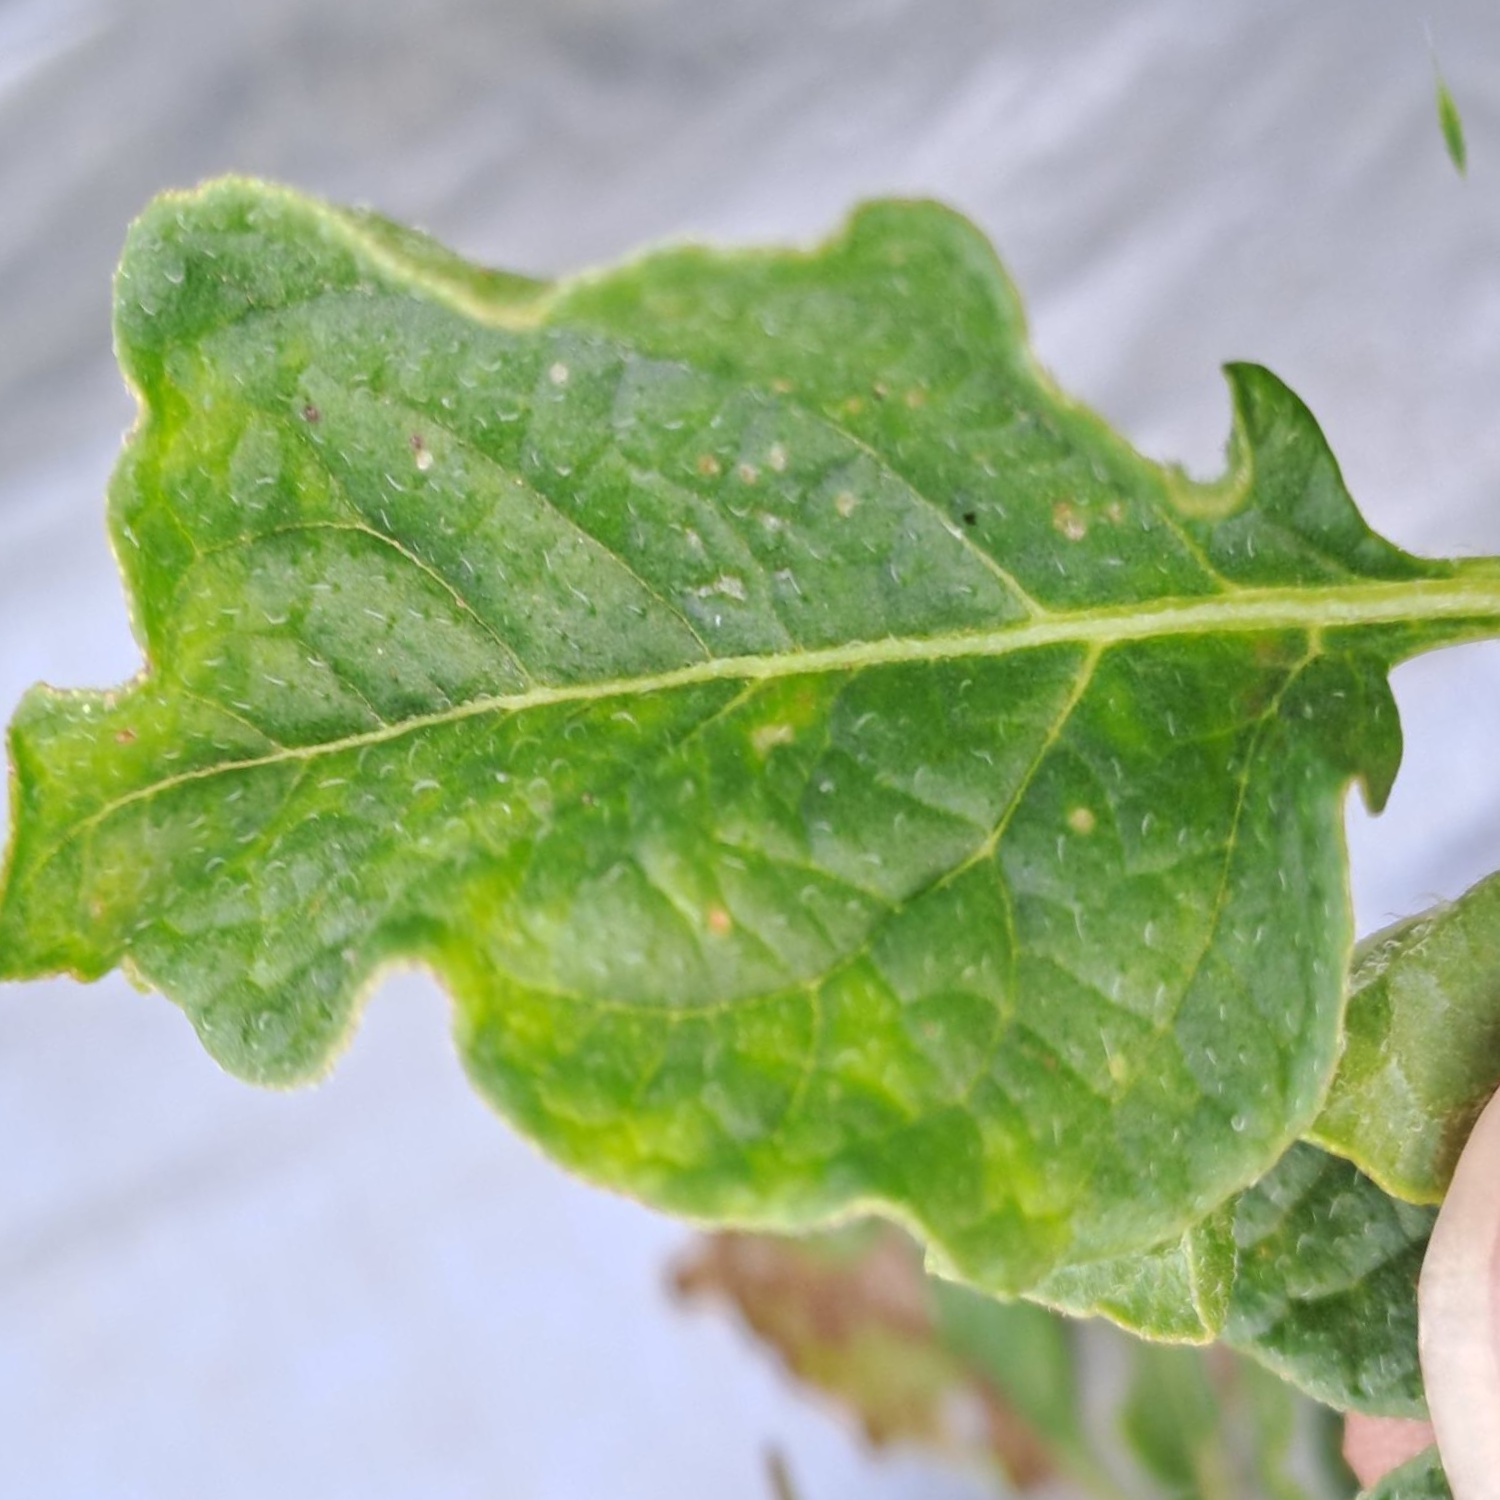
Etiqueta: Virus